St. Joseph Parkway

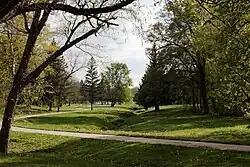
St. Joseph parkway, April 2016

The St. Joseph Park and Parkway System is a national historic district located at St. Joseph, Missouri. It is St. Joseph, Missouri's hiking and biking Parkway ribbons through the city for 26 miles. Developed in 1918 by internationally known landscape architect George Burnap, St. Joseph was one of the first cities in the United States to develop a comprehensive parkway plan. Popular for hiking and biking activities, the completed system connects principal parks and recreation facilities, providing a "green belt" throughout the city.